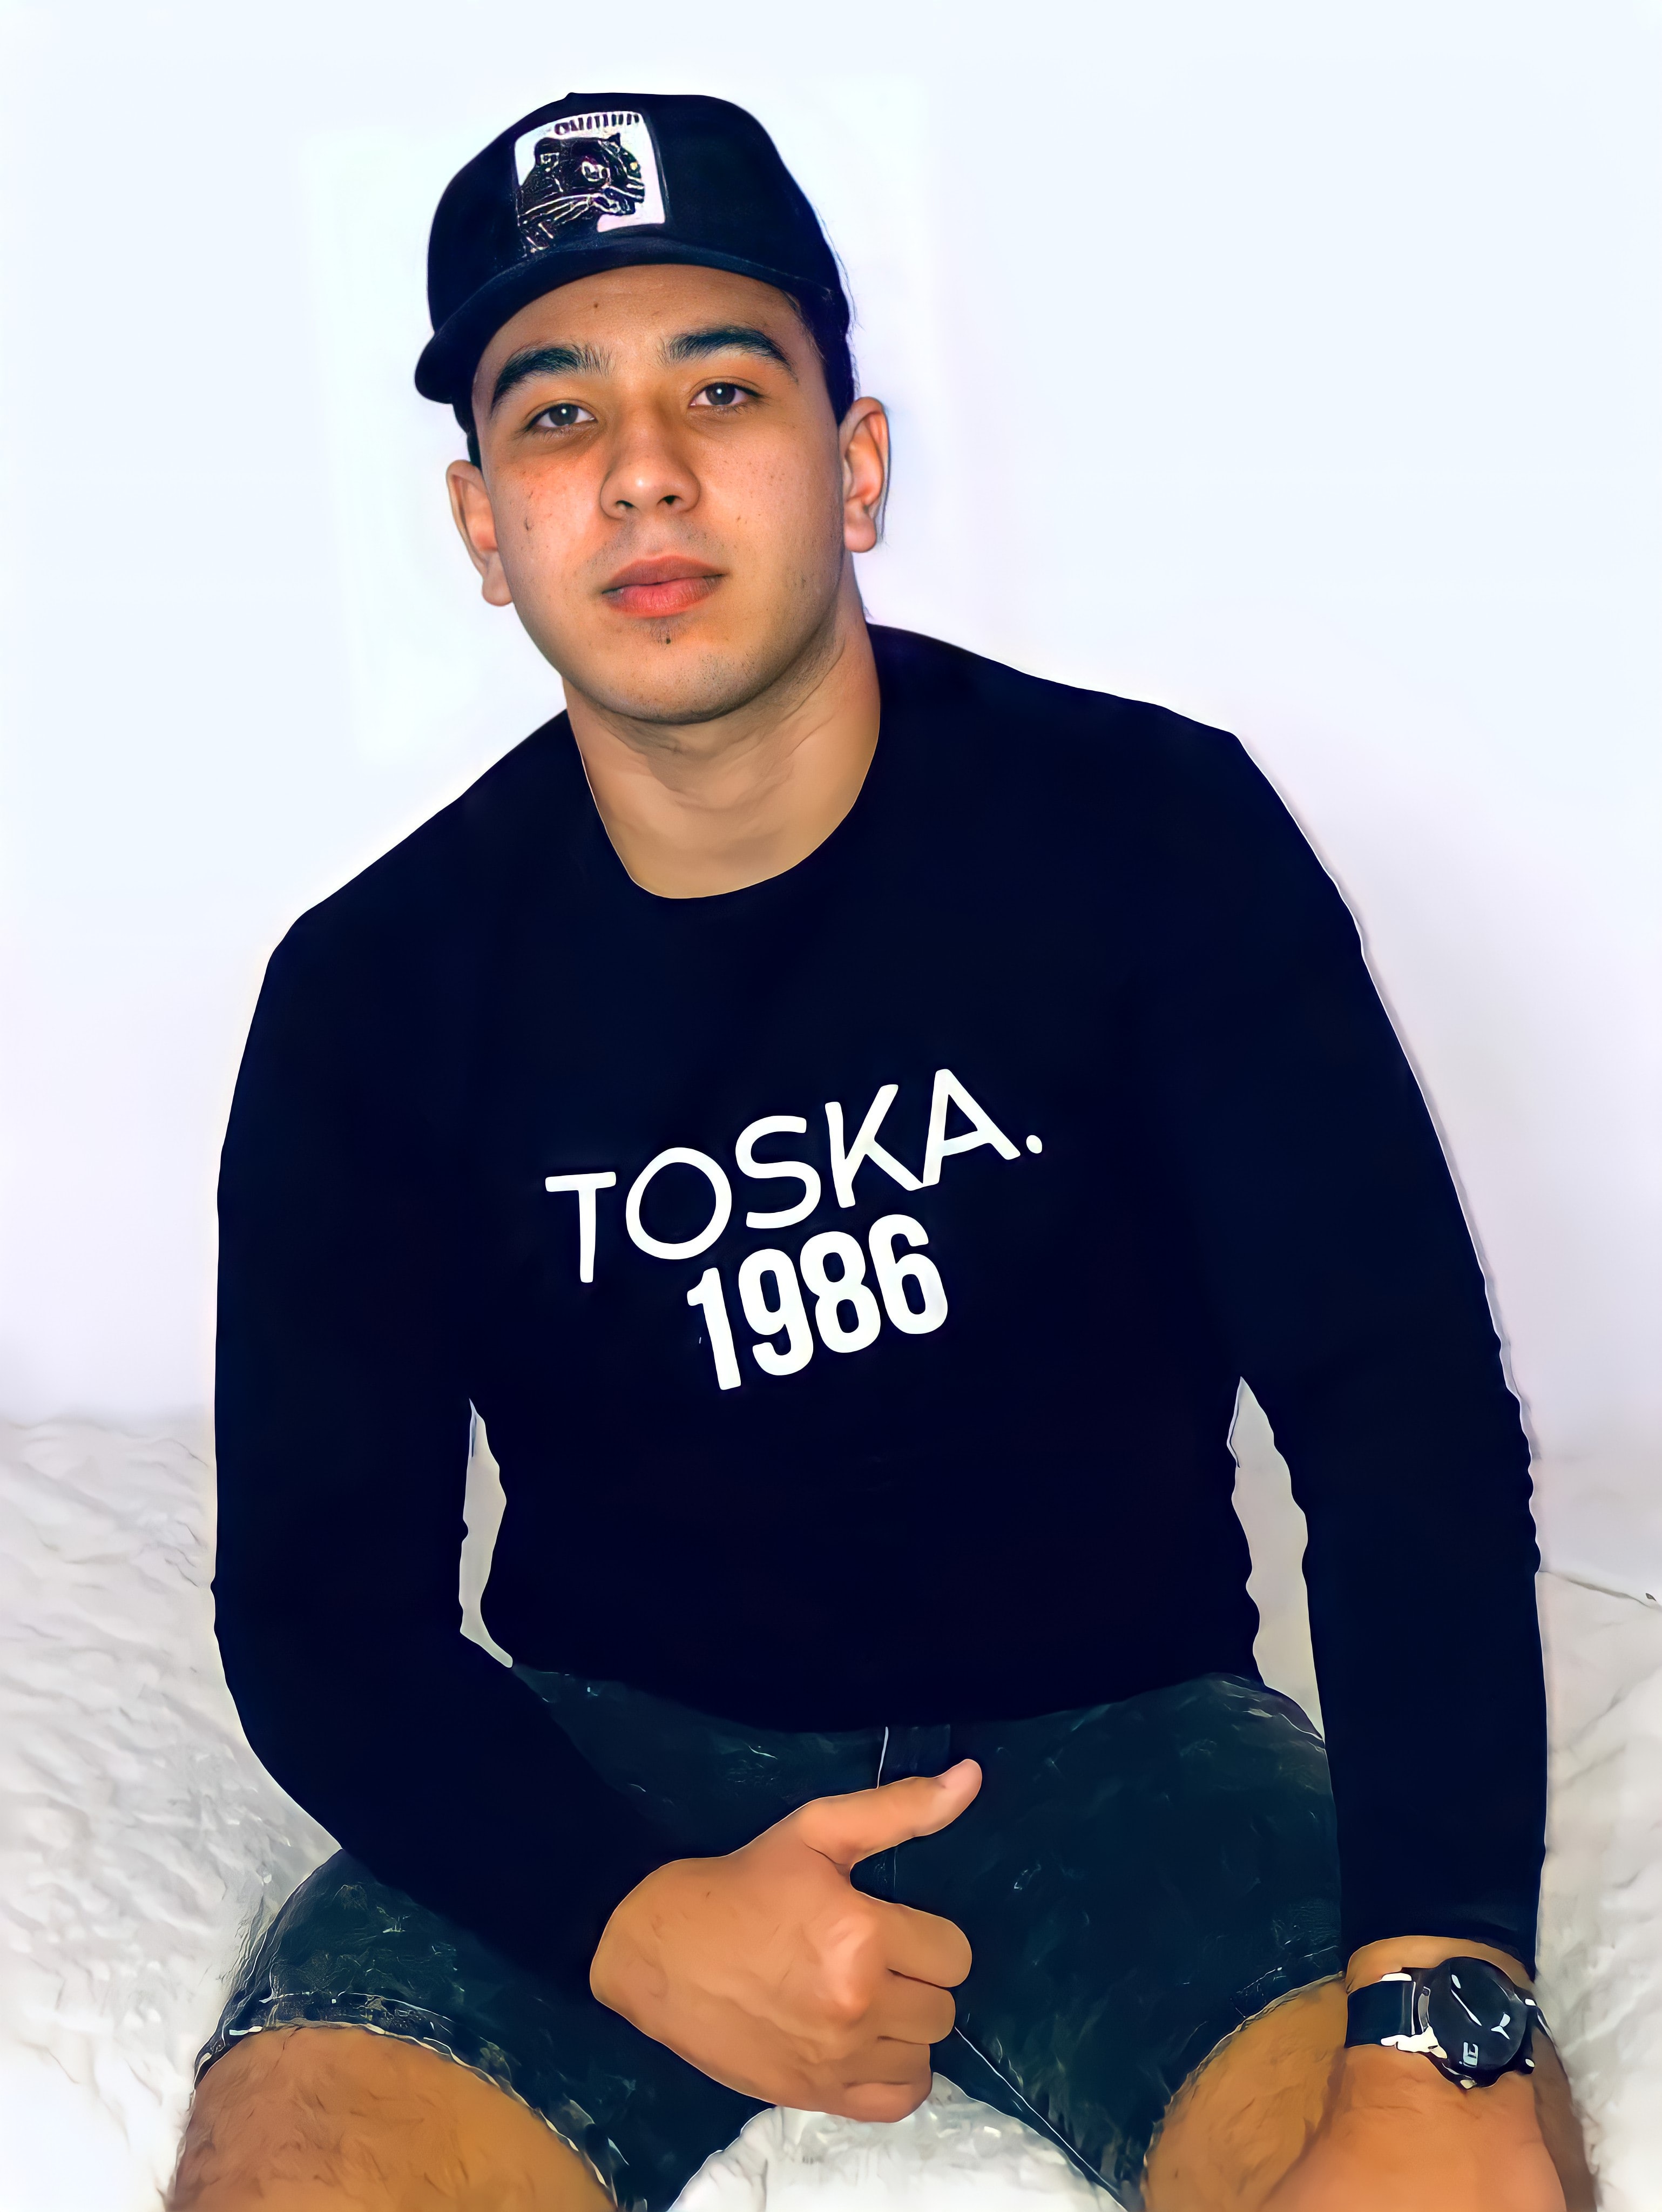
cute, boy, beautiful, mexican, watch, Cricket cap, neck, sleeve, cap, baseball cap, thigh, knee, elbow, t shirt, electric blue, street fashion, sportswear, waist, human leg, denim, sitting, fashion accessory, jersey, pattern, active shirt, top, eyewear, photo shoot, portrait photography, beard